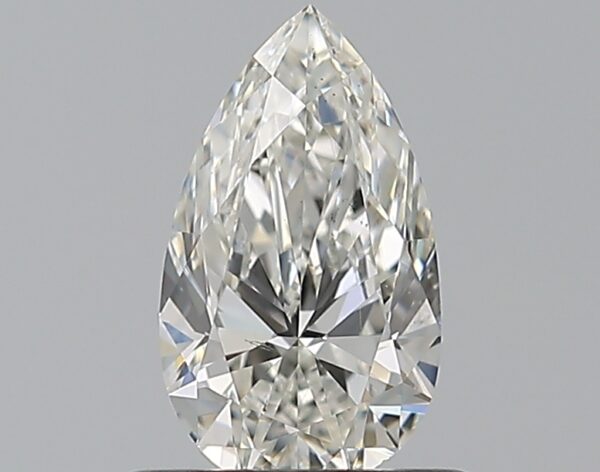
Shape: pear
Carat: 0.59
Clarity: VS2
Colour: H
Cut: EX
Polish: EX
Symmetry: VG
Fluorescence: N
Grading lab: GIA
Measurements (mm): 7.66 x 4.43 x 2.78